Byzantine Fresco Chapel

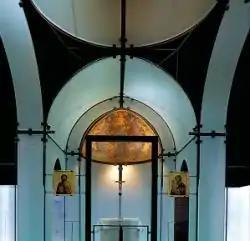
Church within a Museum; the glass and wood chapel that housed the only intact Byzantine frescoes in the Western hemisphere

The $4 million building was designed by architect François de Menil. The interior combines rough stone, opaque glass, and rich woods, to create a space that is both art museum and spiritual space. The suspended-glass "walls" are not replicas of the chapel that the frescoes were removed from, but created a new context for displaying the icons. In order not to simply replicate the original chapel, de Menil designed "a mediating external building with an embedded steel structure – a 'reliquary box' – which forms a neutral enclosure for a freestanding chapel," according to Christine Slessor in "The Architectural Review".